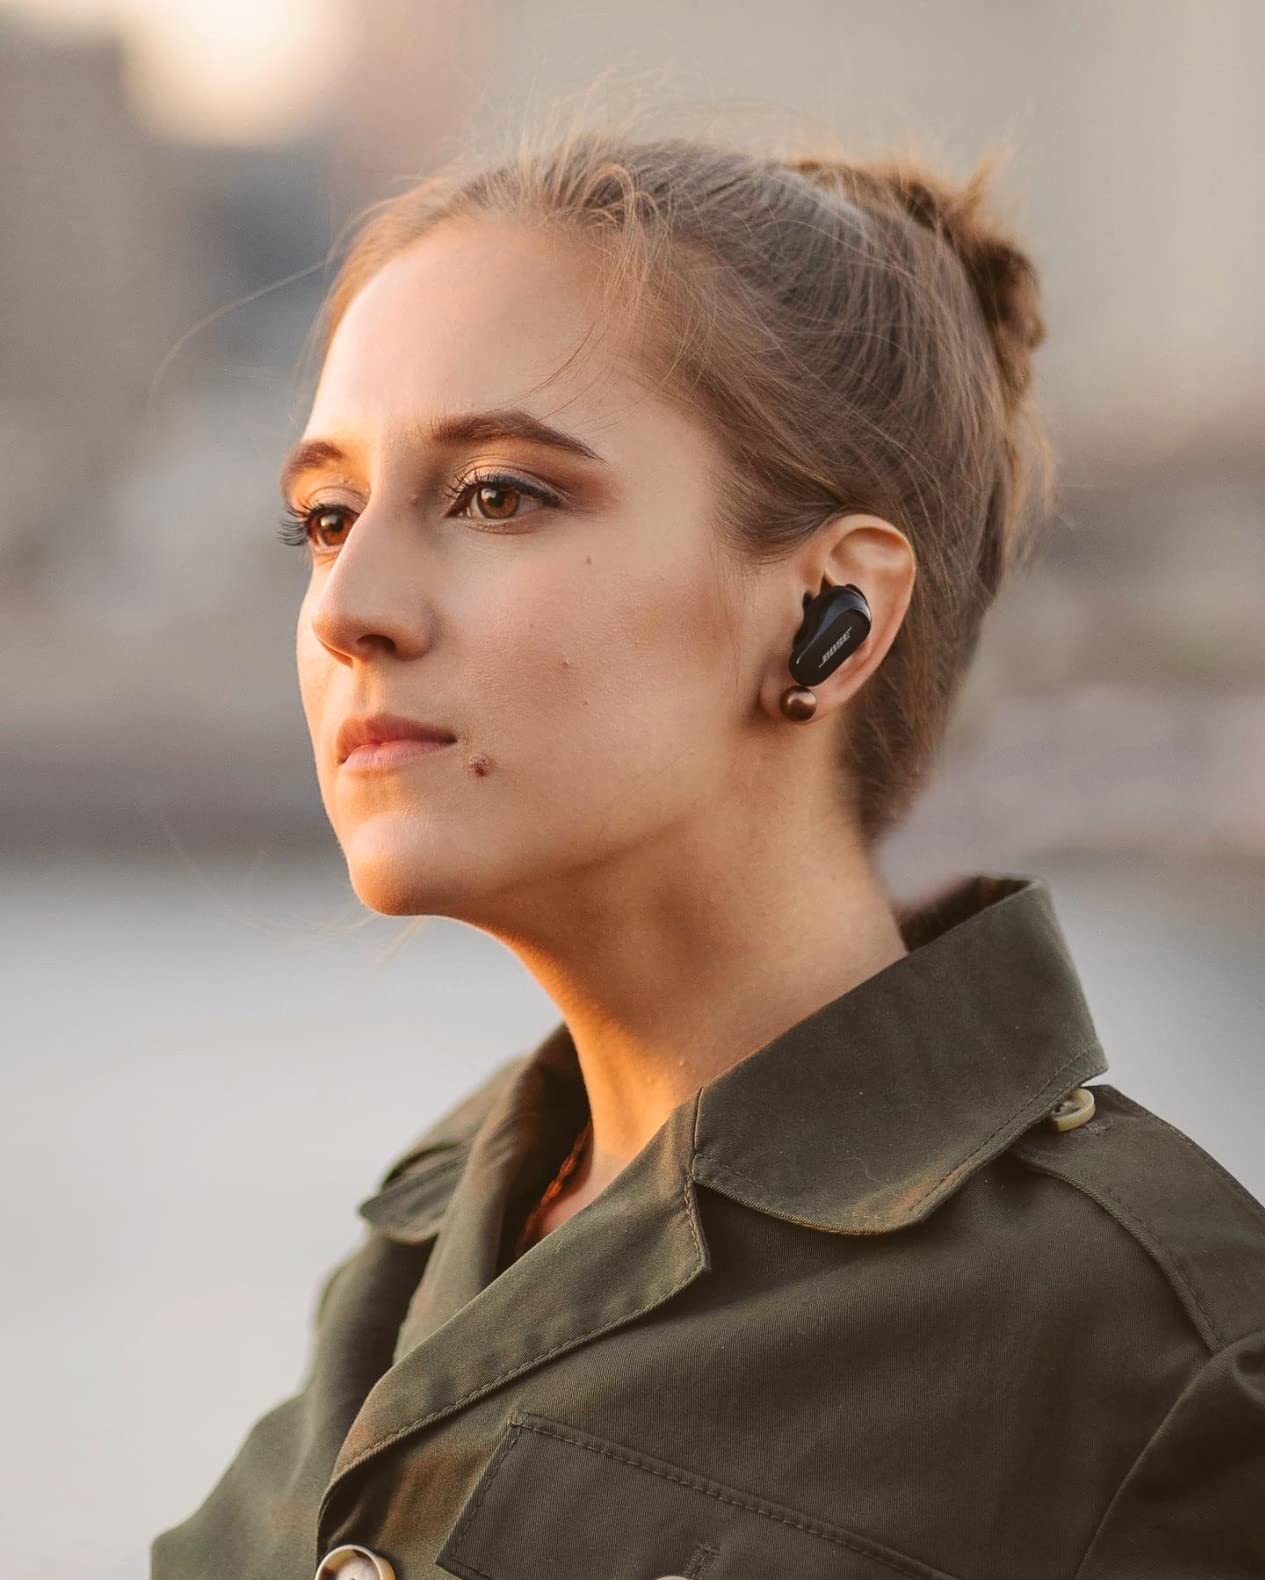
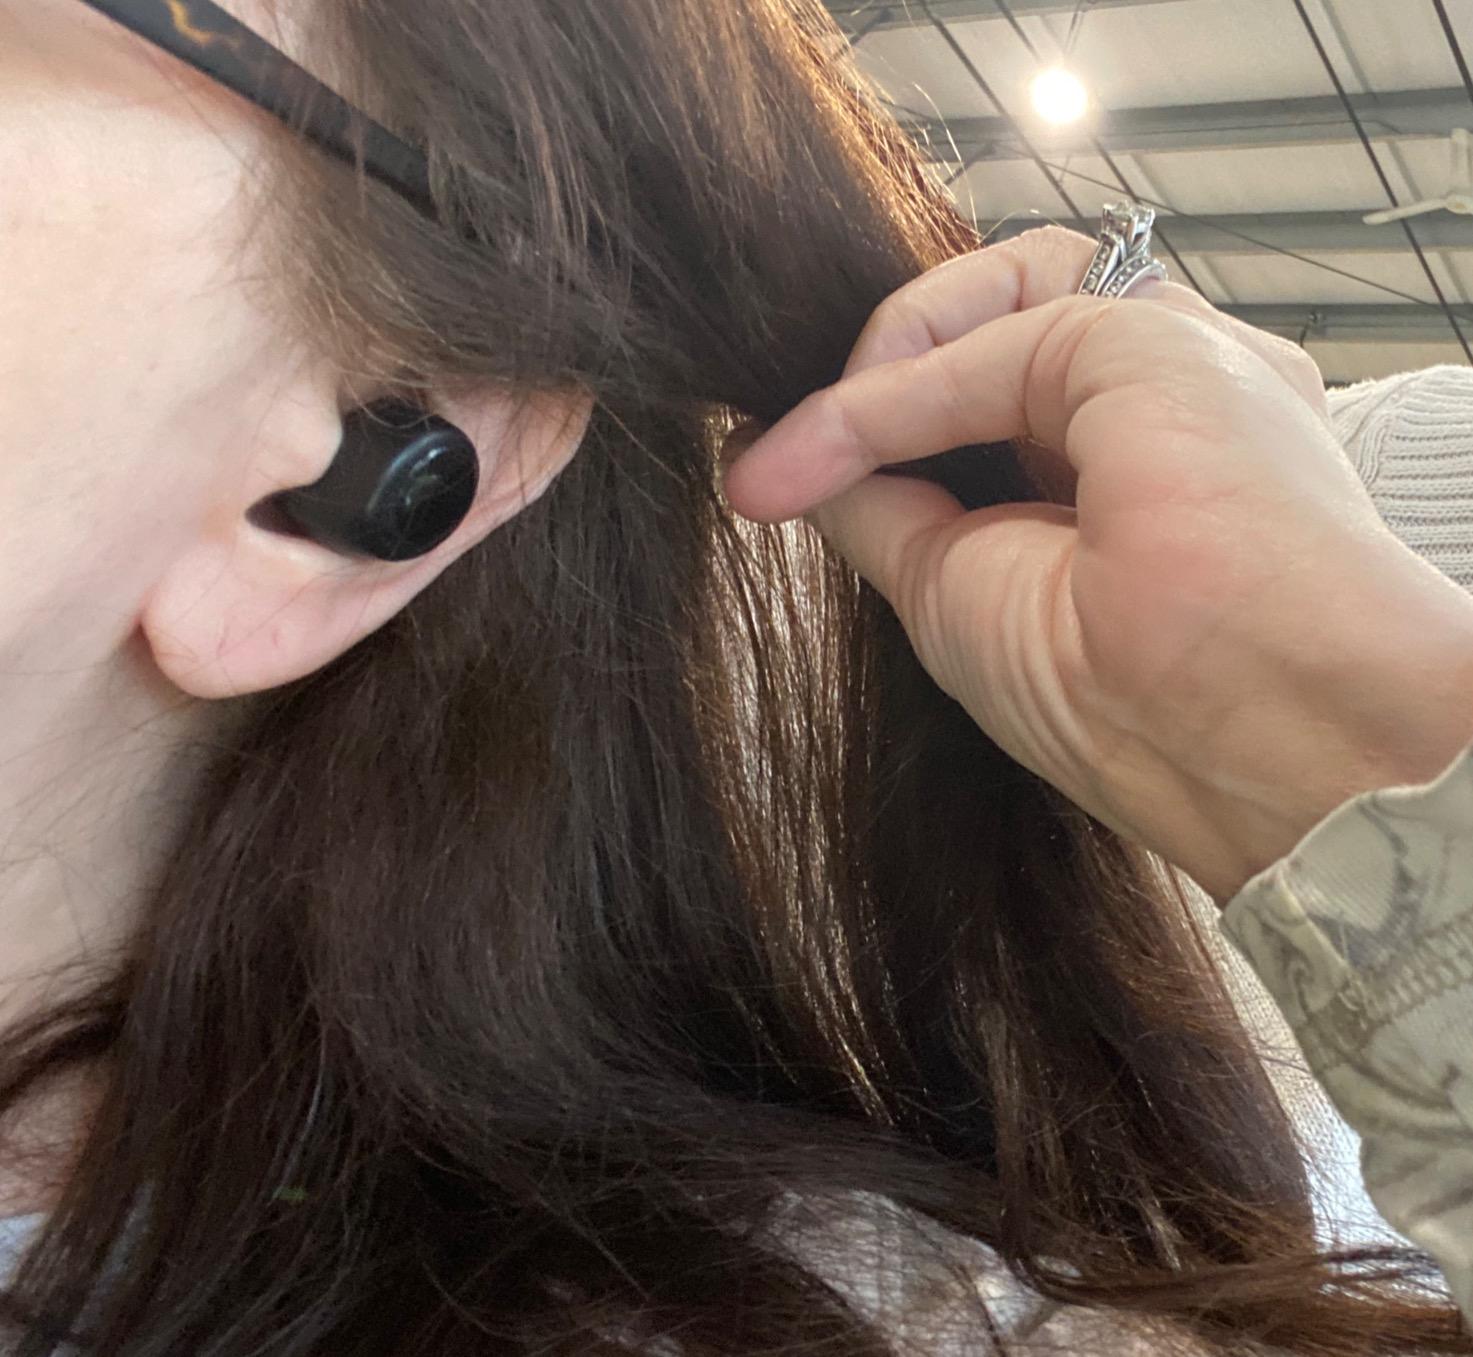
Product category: earbuds
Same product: no